Sigma Derby

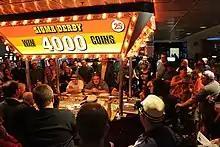
2013 Sigma Derby Tournament

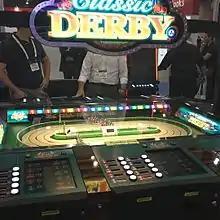
VSR Industries' prototype of a Sigma Derby-like game on floor of G2E Conference in Las Vegas, NV 2015-9-29

Sigma Derby is an electro-mechanical horse race used for gambling manufactured by Japanese manufacturer Sigma Game Inc. and introduced in 1985. Up to ten players can buy in with quarters and place bets on the five horses; a quinella of two horses in any order pays out according to the odds. The house has roughly a 10-20% advantage, depending on the machine.